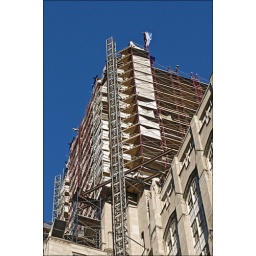
... surrounds the tower of the building in which I work. We're waiting to see what emerges :-)